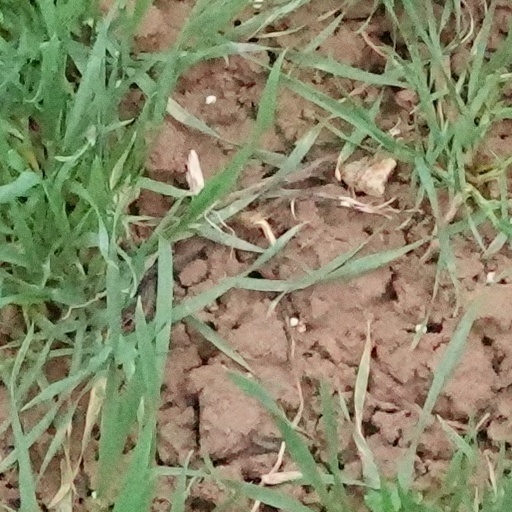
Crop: wheat